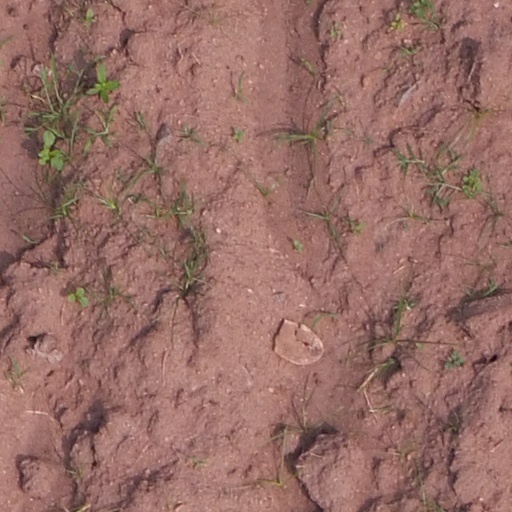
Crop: maize; corn